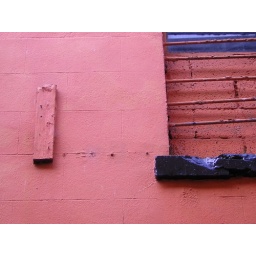
a red wall in ireland